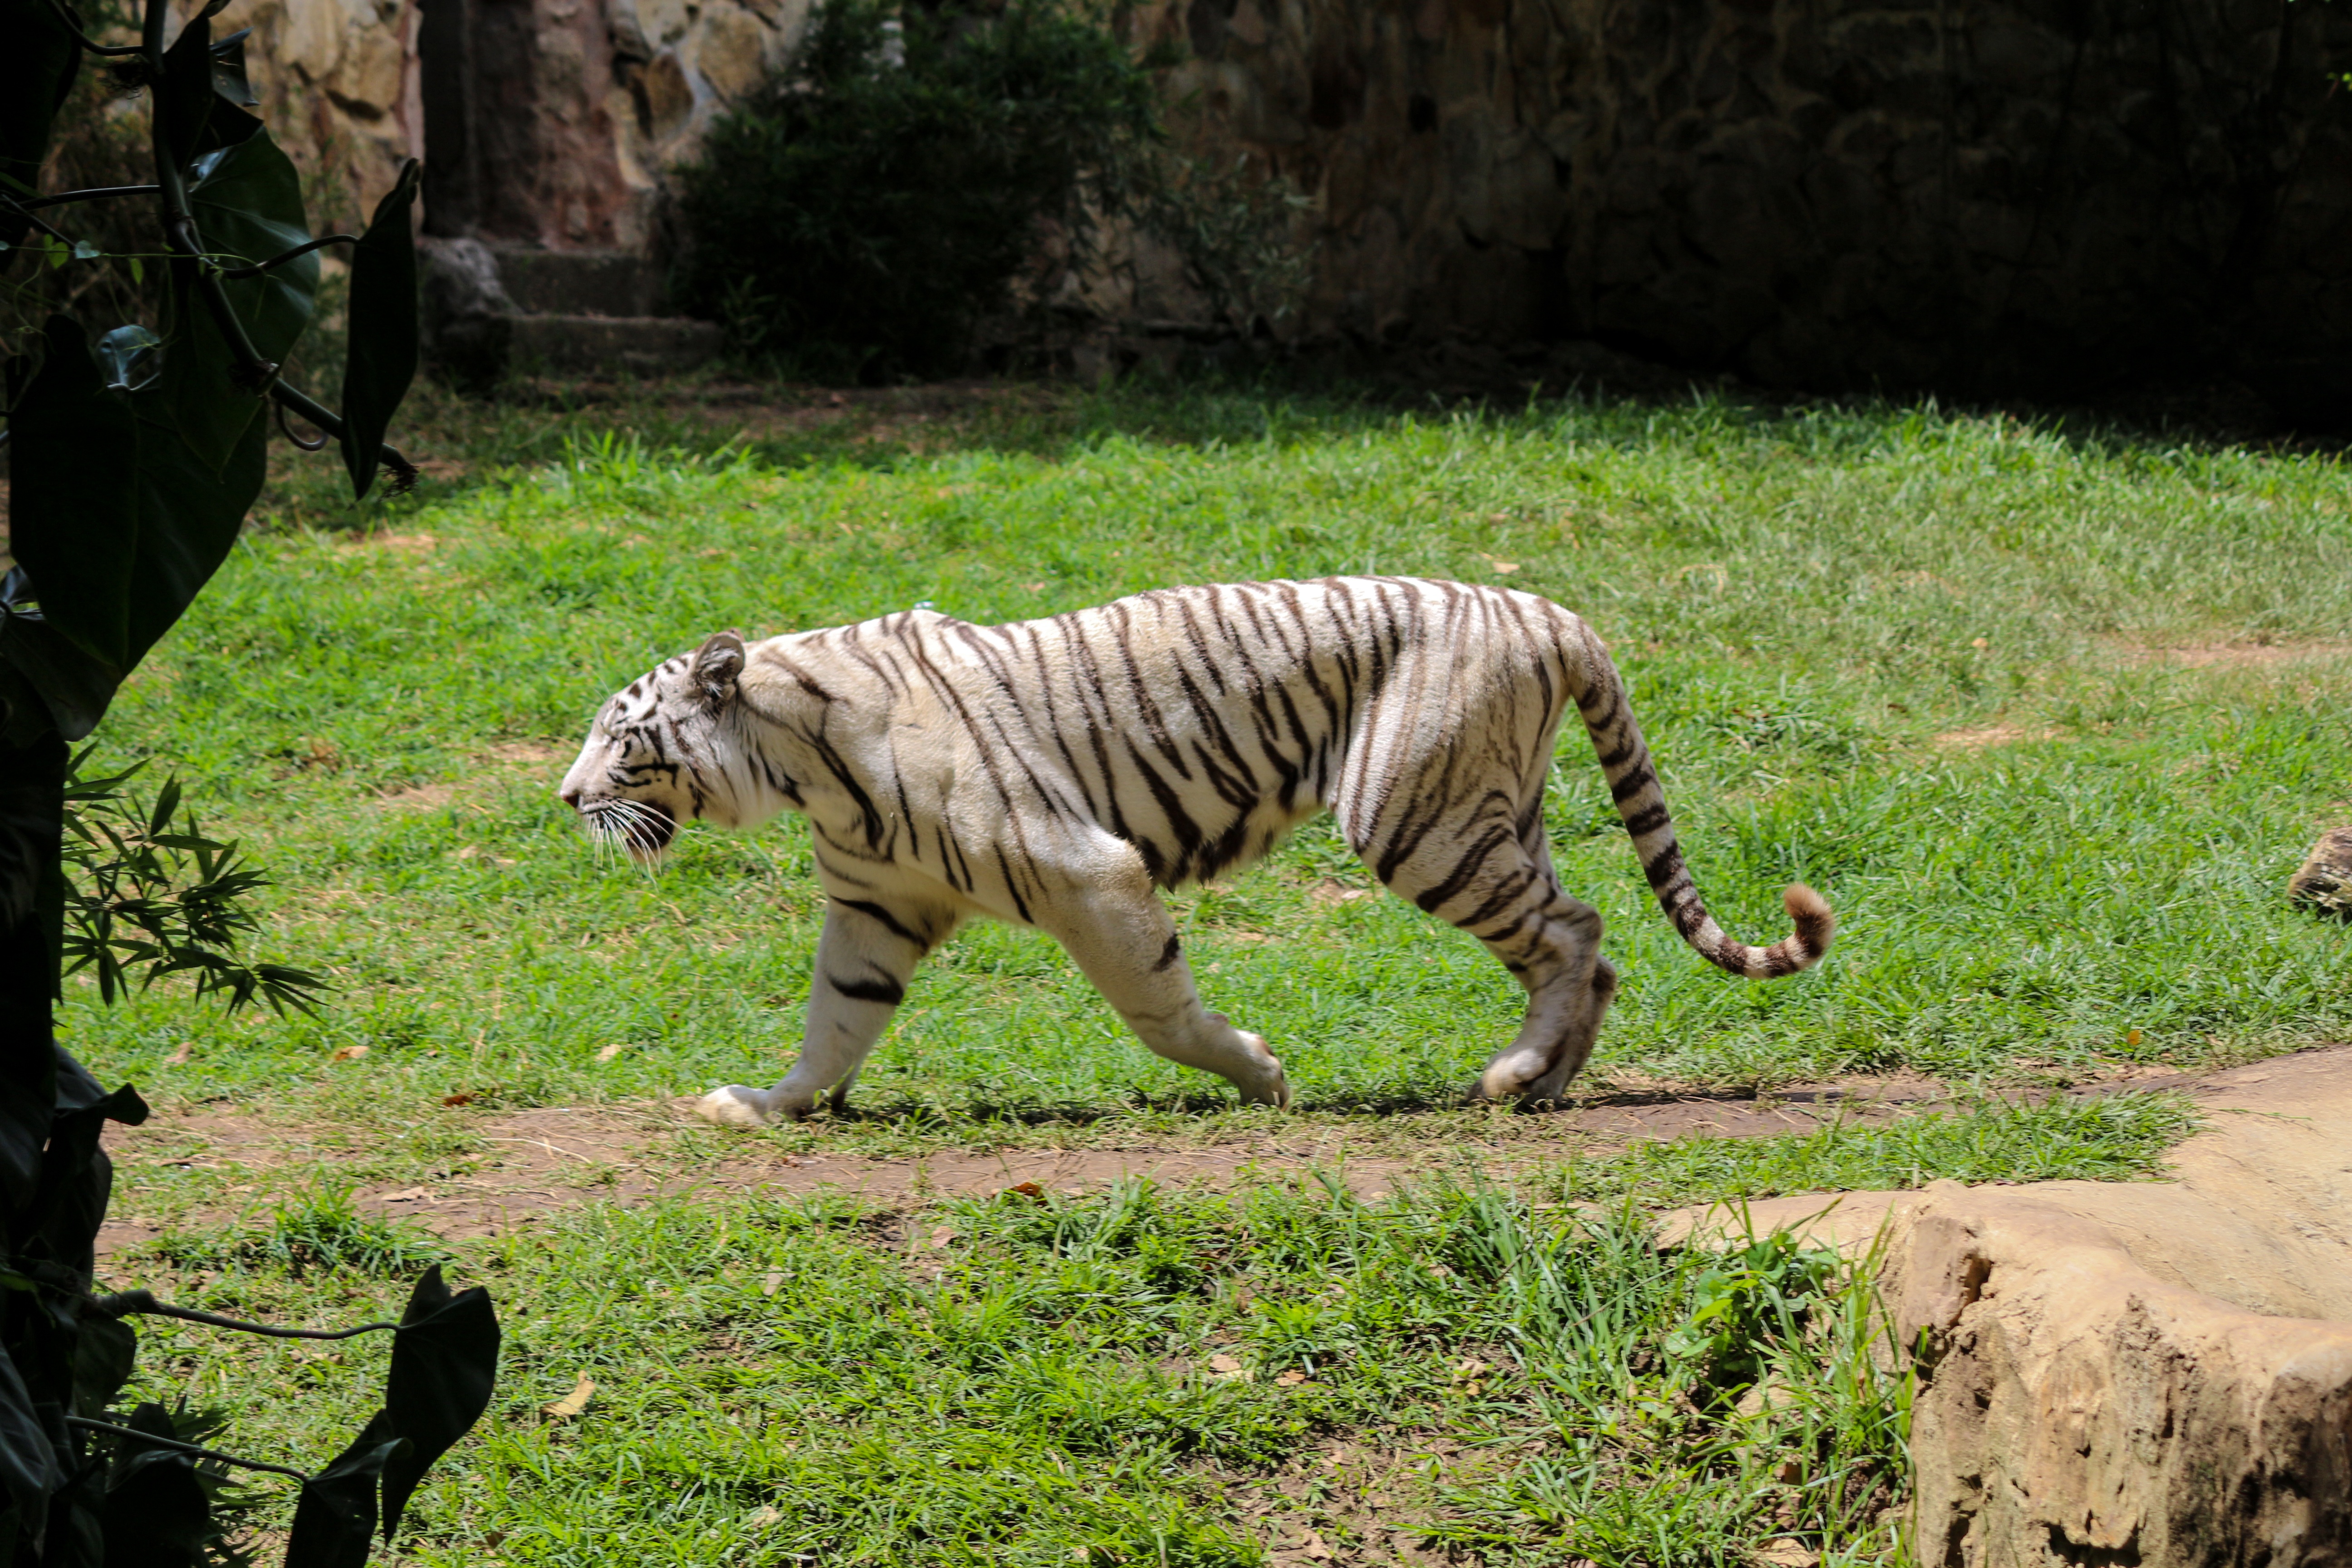
animal, recreation, wildlife, wild, zoo, fur, jungle, cat, feline, mammal, predator, fauna, savanna, striped, captivity, tiger, big, carnivore, tigris, safari, captive, zoo animals, bengal, big cats, outdoor recreation